Brown Lake (Stradbroke Island)

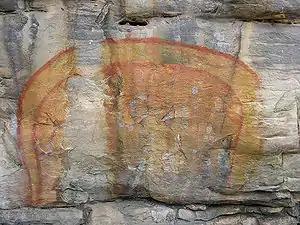
Australian Aboriginal rock painting of "The Rainbow Serpent"

In the 1920s the "Gambusia holbrooki" was known for its ability to control mosquito populations and consequently, the species was deliberately released into South-East Queensland waters. Contemporary research revealed that the species' mosquito-repelling ability was no greater than the native marine life that fed on the insect; classifying the fish as a pest. The introduction of this pest species is impacting the aquatic fauna at Brown Lake through competition and predation; threatening the biodiversity and equilibrium of the ecosystem.